Nanomanufacturing

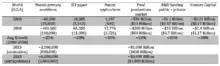
Table. 1 Nanotechnology Development in the Worlds and U.S.

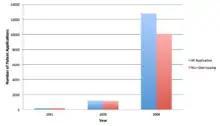
Figure.1 Number of nanotechnology related and non-overlapping application patents.

For sustainability point of view, Atomic Layer Deposition (ALD) is a Nano-scale manufacturing technology using bottom-up and chemical vapor deposition (CVD) manufacturing method. ALD replaces SiO dielectric film with AlO dielectric film. ALD industry is already in use in Semiconductor industry and promising in solar cells, fuel cells, medical device, sensor, polymer industries. Nanomanufacturing technology allow improvements in food packaging. For example, improvement in plastic material barrier allow customers to identify relevant information. Longer food life and safer food is aimed with self repairing functions as well. Performance of traditional construction materials; steel and concrete improves with nanotechnology. Reinforcing concrete with metal oxide nanoparticle reduces permeability and increase strength. Property of high tensile strength and Young’s modulus of Nanocarbon additions such as Carbon nanotubes (CNTs) and Carbon nanofibers (CNFs), creates denser and less porous material.